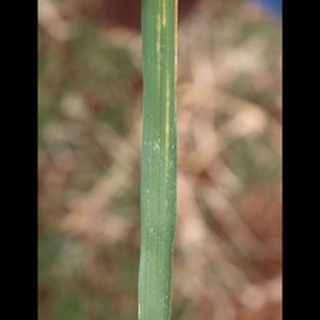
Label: wheat_brown_rust